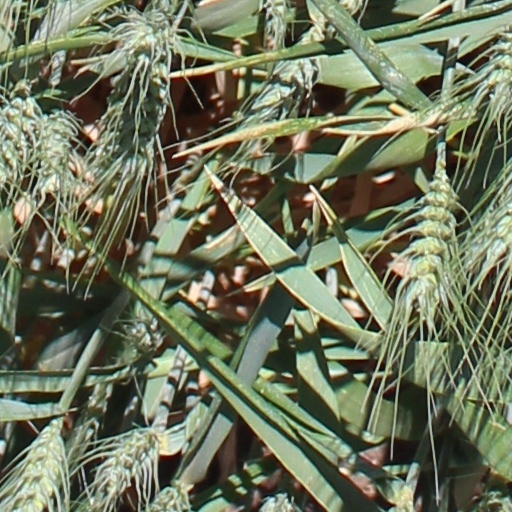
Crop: wheat